Answer in natural language. Considering the relative positions, is Pan (highlighted by a green box) above or below black colour chair (highlighted by a red box)? Choose between the following options: below or above
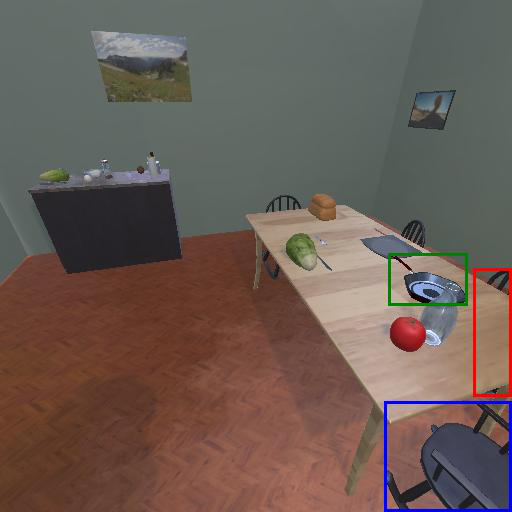
<answer>below</answer>